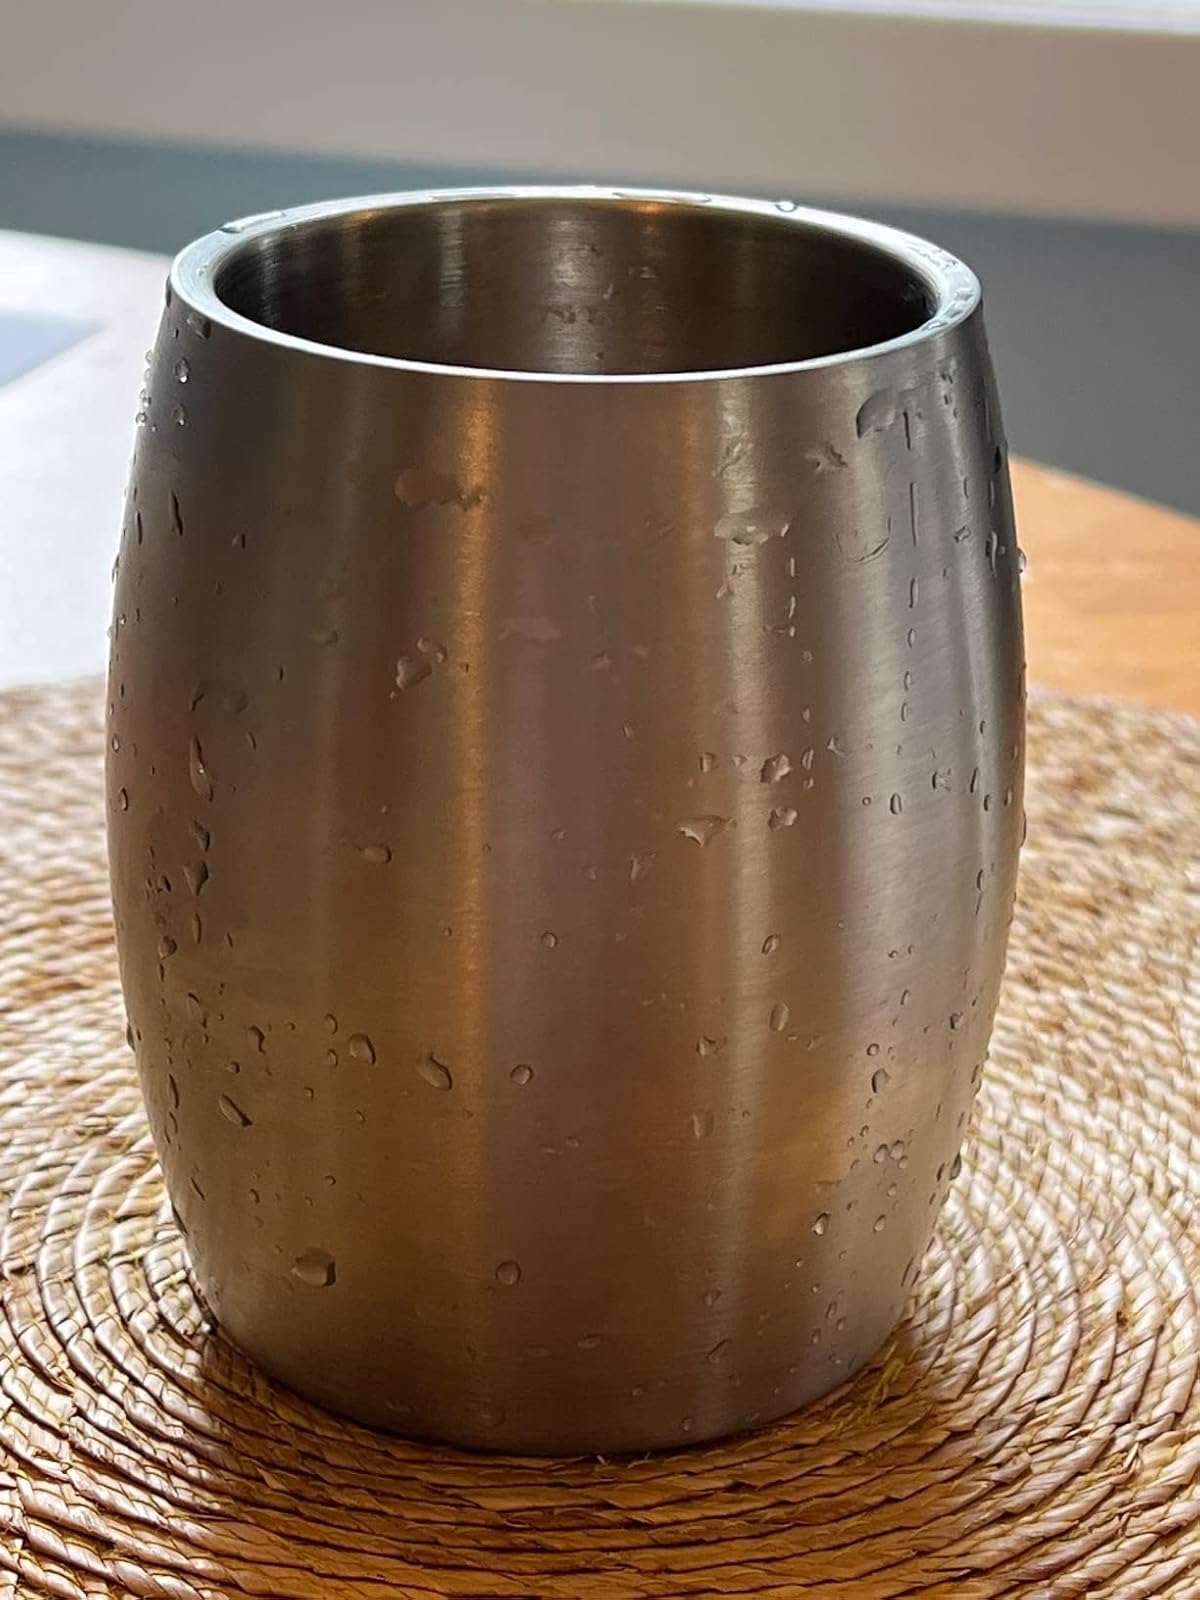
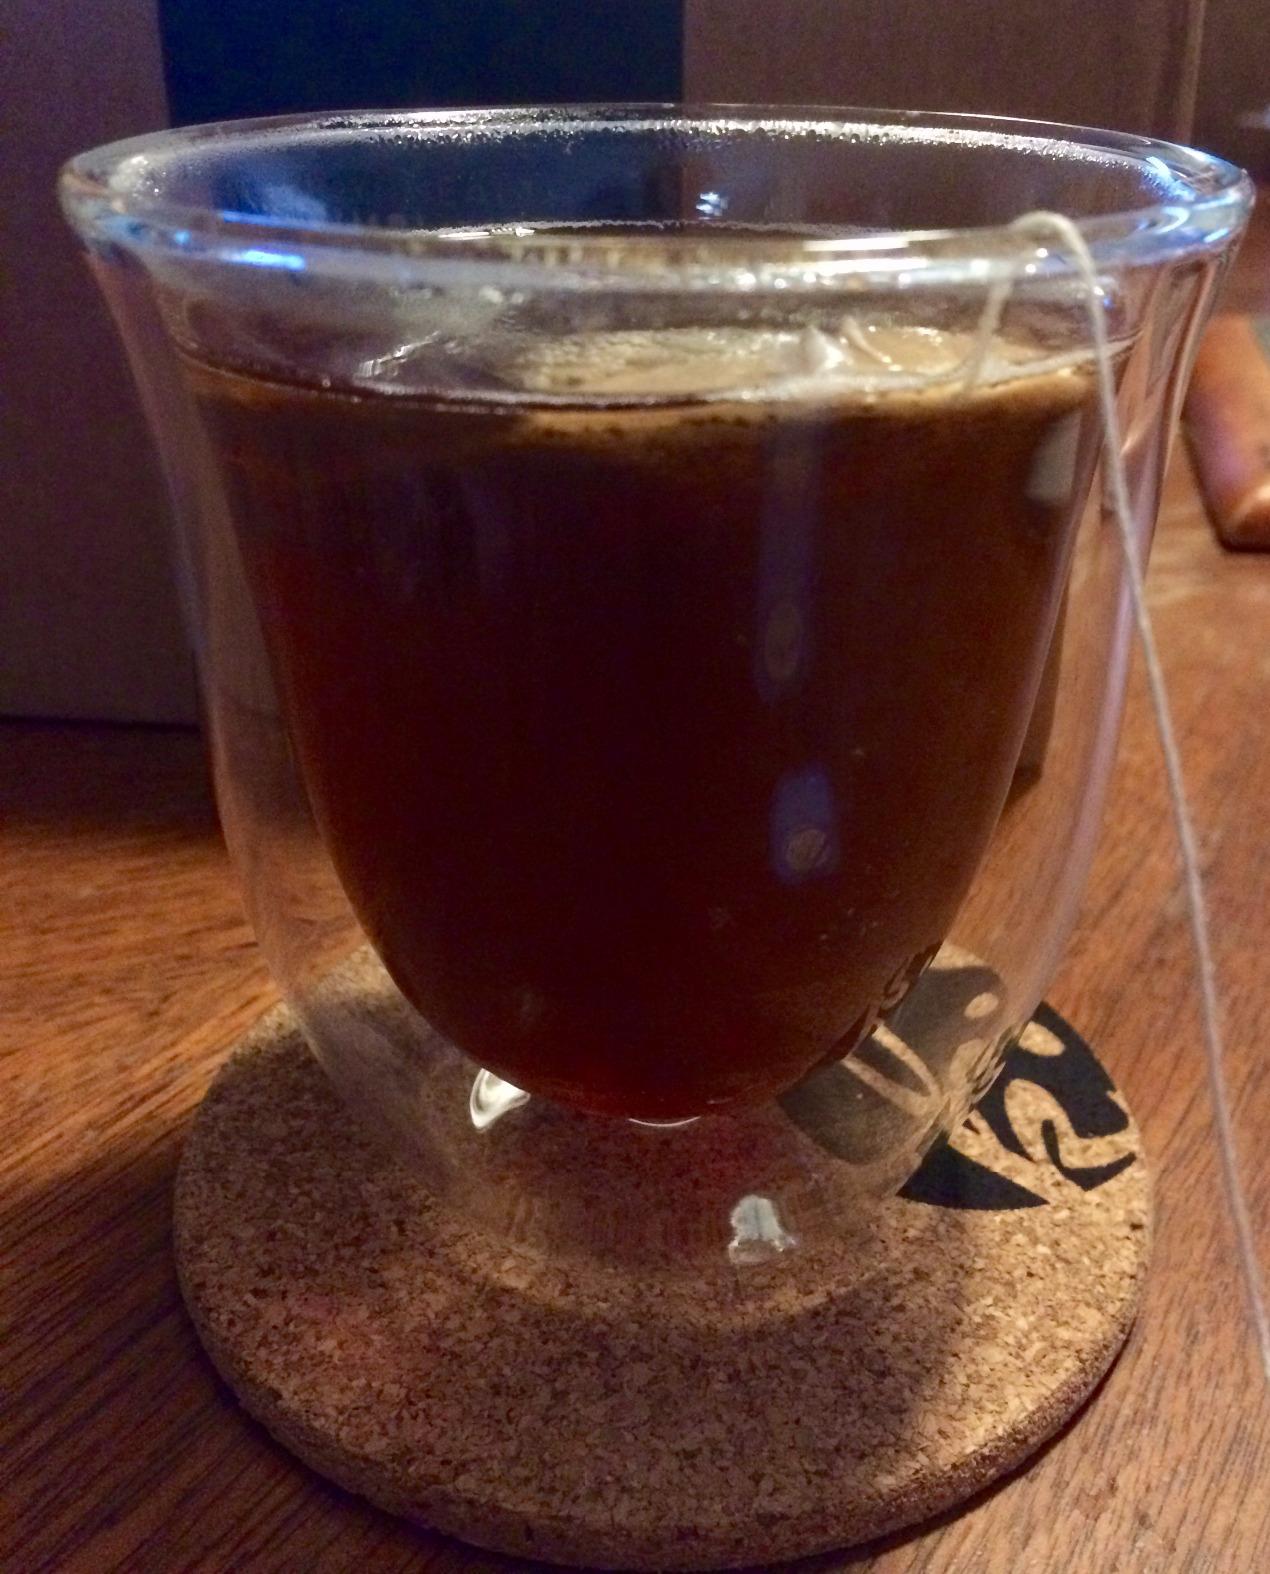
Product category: items_mug
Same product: no